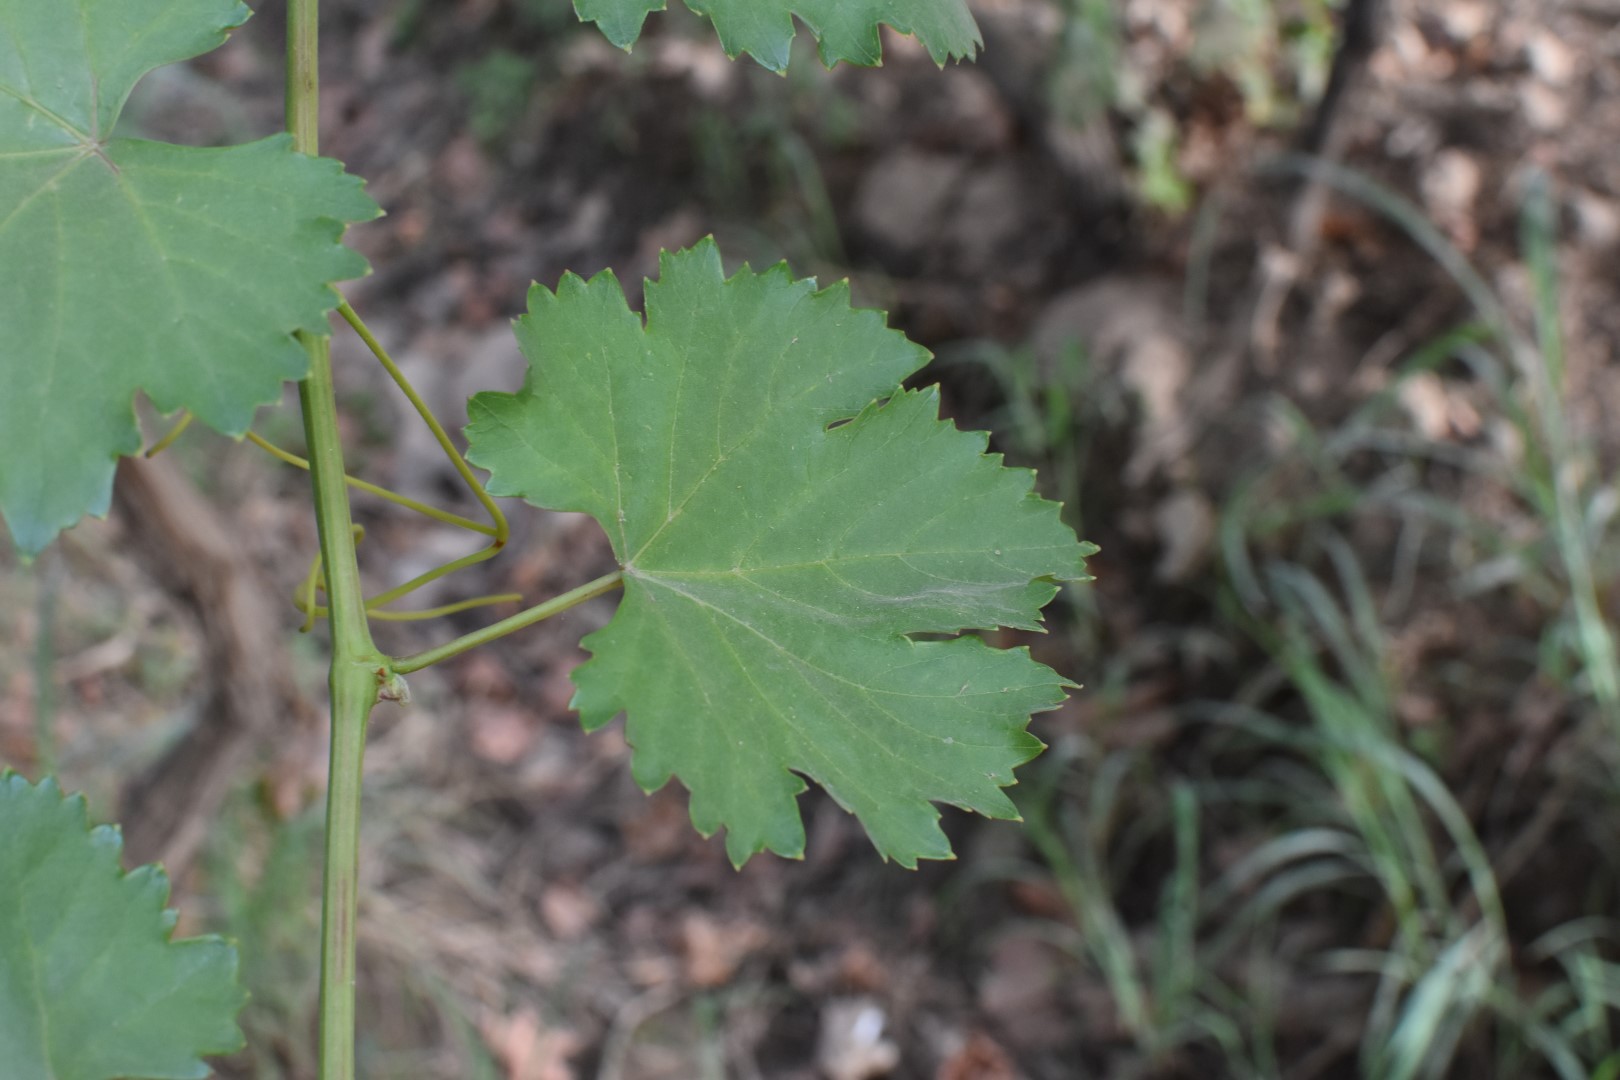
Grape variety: Kamali